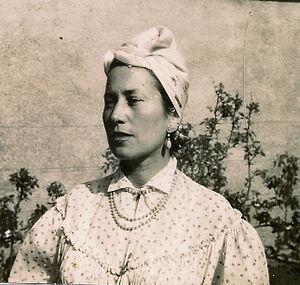
Photo de Dominique Rolin
Jules Cavaillès ou Jean Jules Louis Cavaillès est un peintre et lithographe français né à Carmaux le 20 juin 1901 et mort à Épineuil le 29 janvier 1977. Il appartient au mouvement des peintres de la réalité poétique.
Dominique Rolin est une écrivaine belge. Elle a été membre de l'Académie royale de langue et de littérature françaises de Belgique.